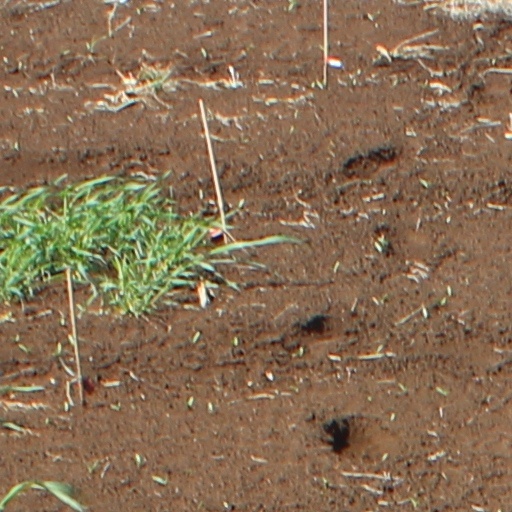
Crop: wheat